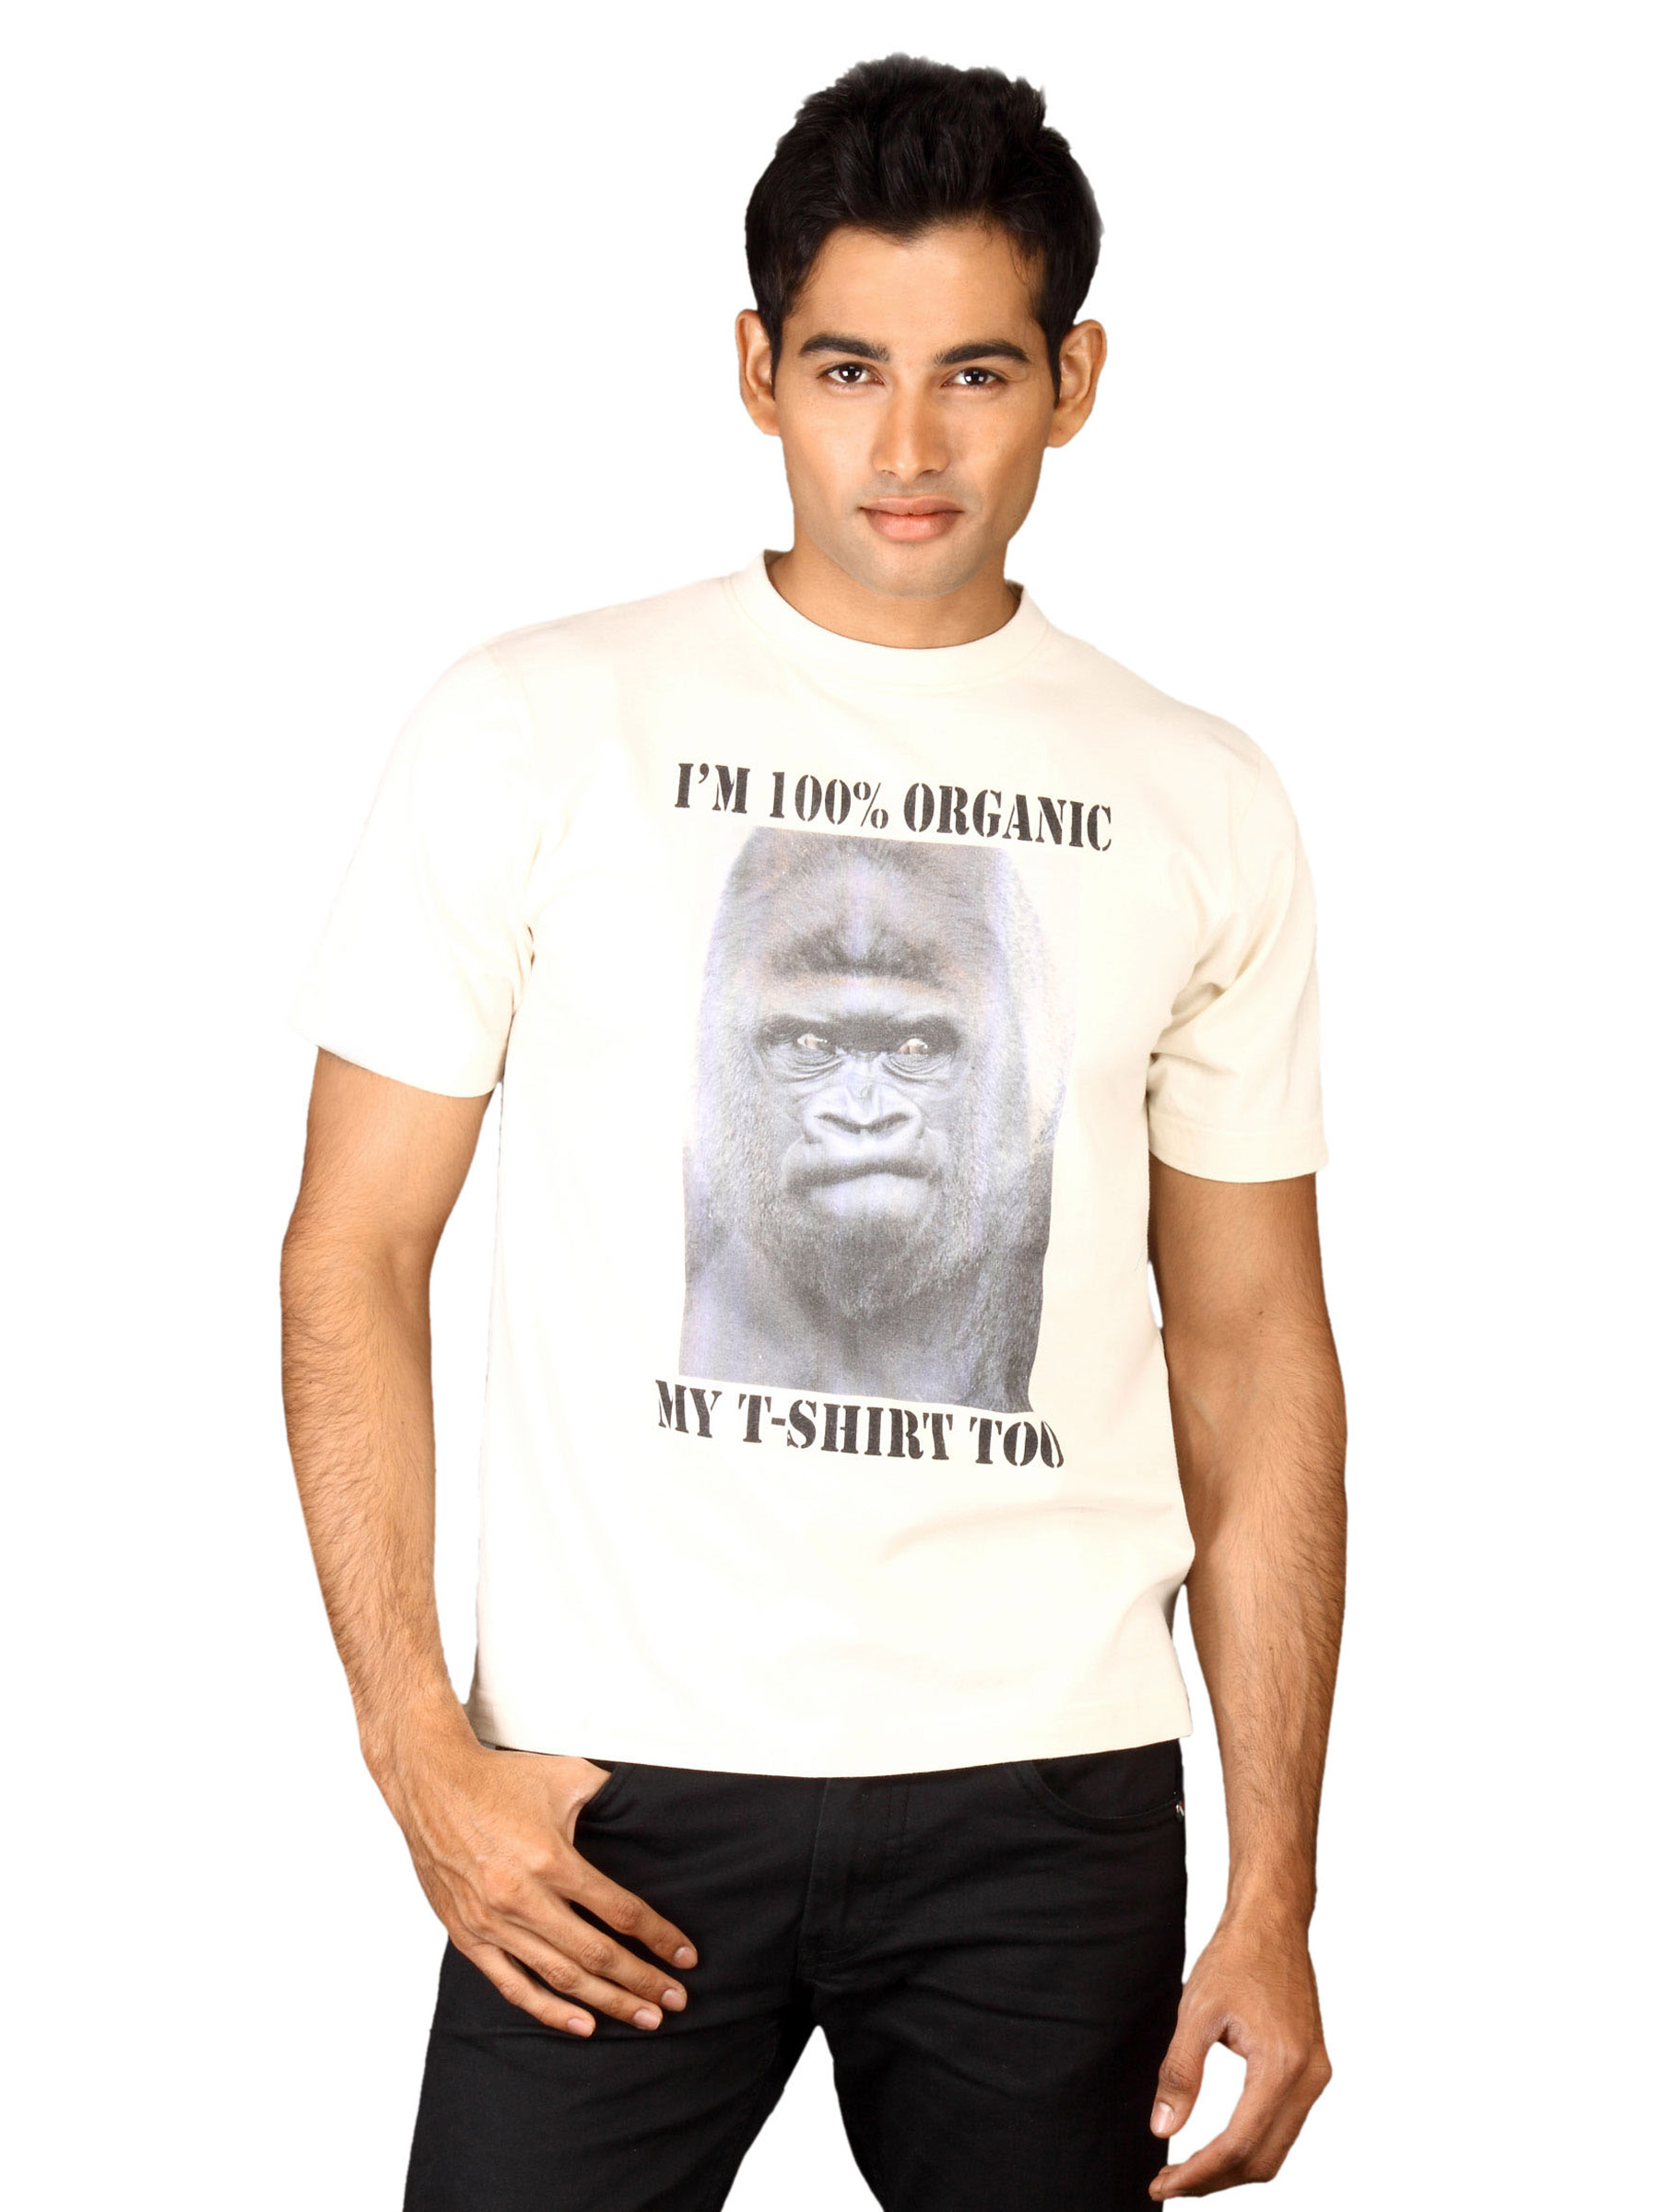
DUSG Men's Gorilla Organic Natural T-shirt
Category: Apparel / Topwear / Tshirts
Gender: Men
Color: White
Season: Fall 2015
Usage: Casual